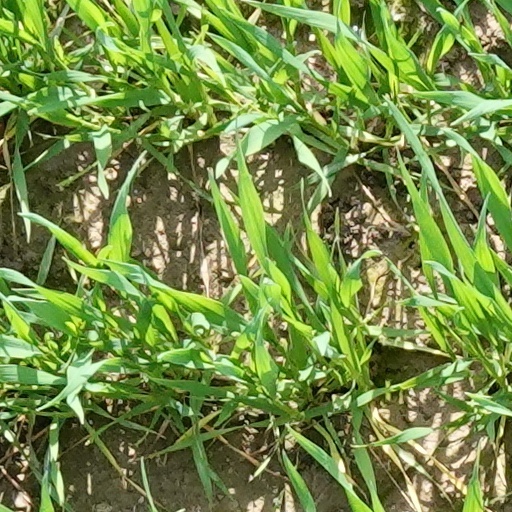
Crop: wheat